Johnston Gardens

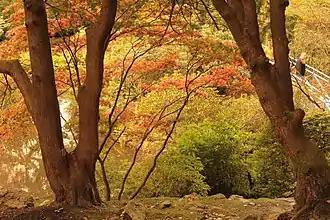
Johnston Gardens in autumn

Johnston Gardens is a small public garden in Aberdeen, Scotland. The garden has won the Britain in Bloom competition many times.